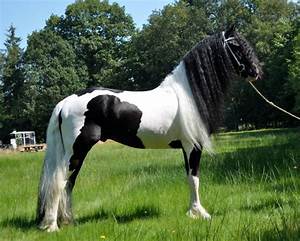
Label: horse